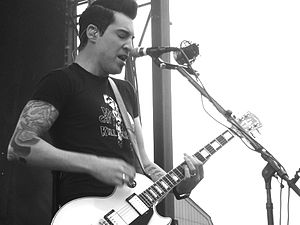
Tyler Connolly
Connolly til en live-koncert i 2008
Tyler Connolly er forsanger og guitarist i det canadiske rockband Theory of a Deadman.